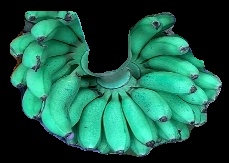
Variety: rasbale
Grade: grade1